Ekaterina Makarova

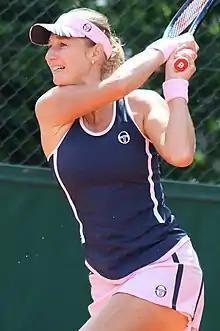
Makarova at the 2018 French Open

Makarova started her 2018 season in January at the Sydney International. She upset third seed Jeļena Ostapenko in the first round. She lost in the second round to Barbora Strýcová. Seeded 31st at the Australian Open, she was defeated in the first round by Irina-Camelia Begu. In doubles, she and Vesnina reached the final where they lost to Tímea Babos/Kristina Mladenovic.